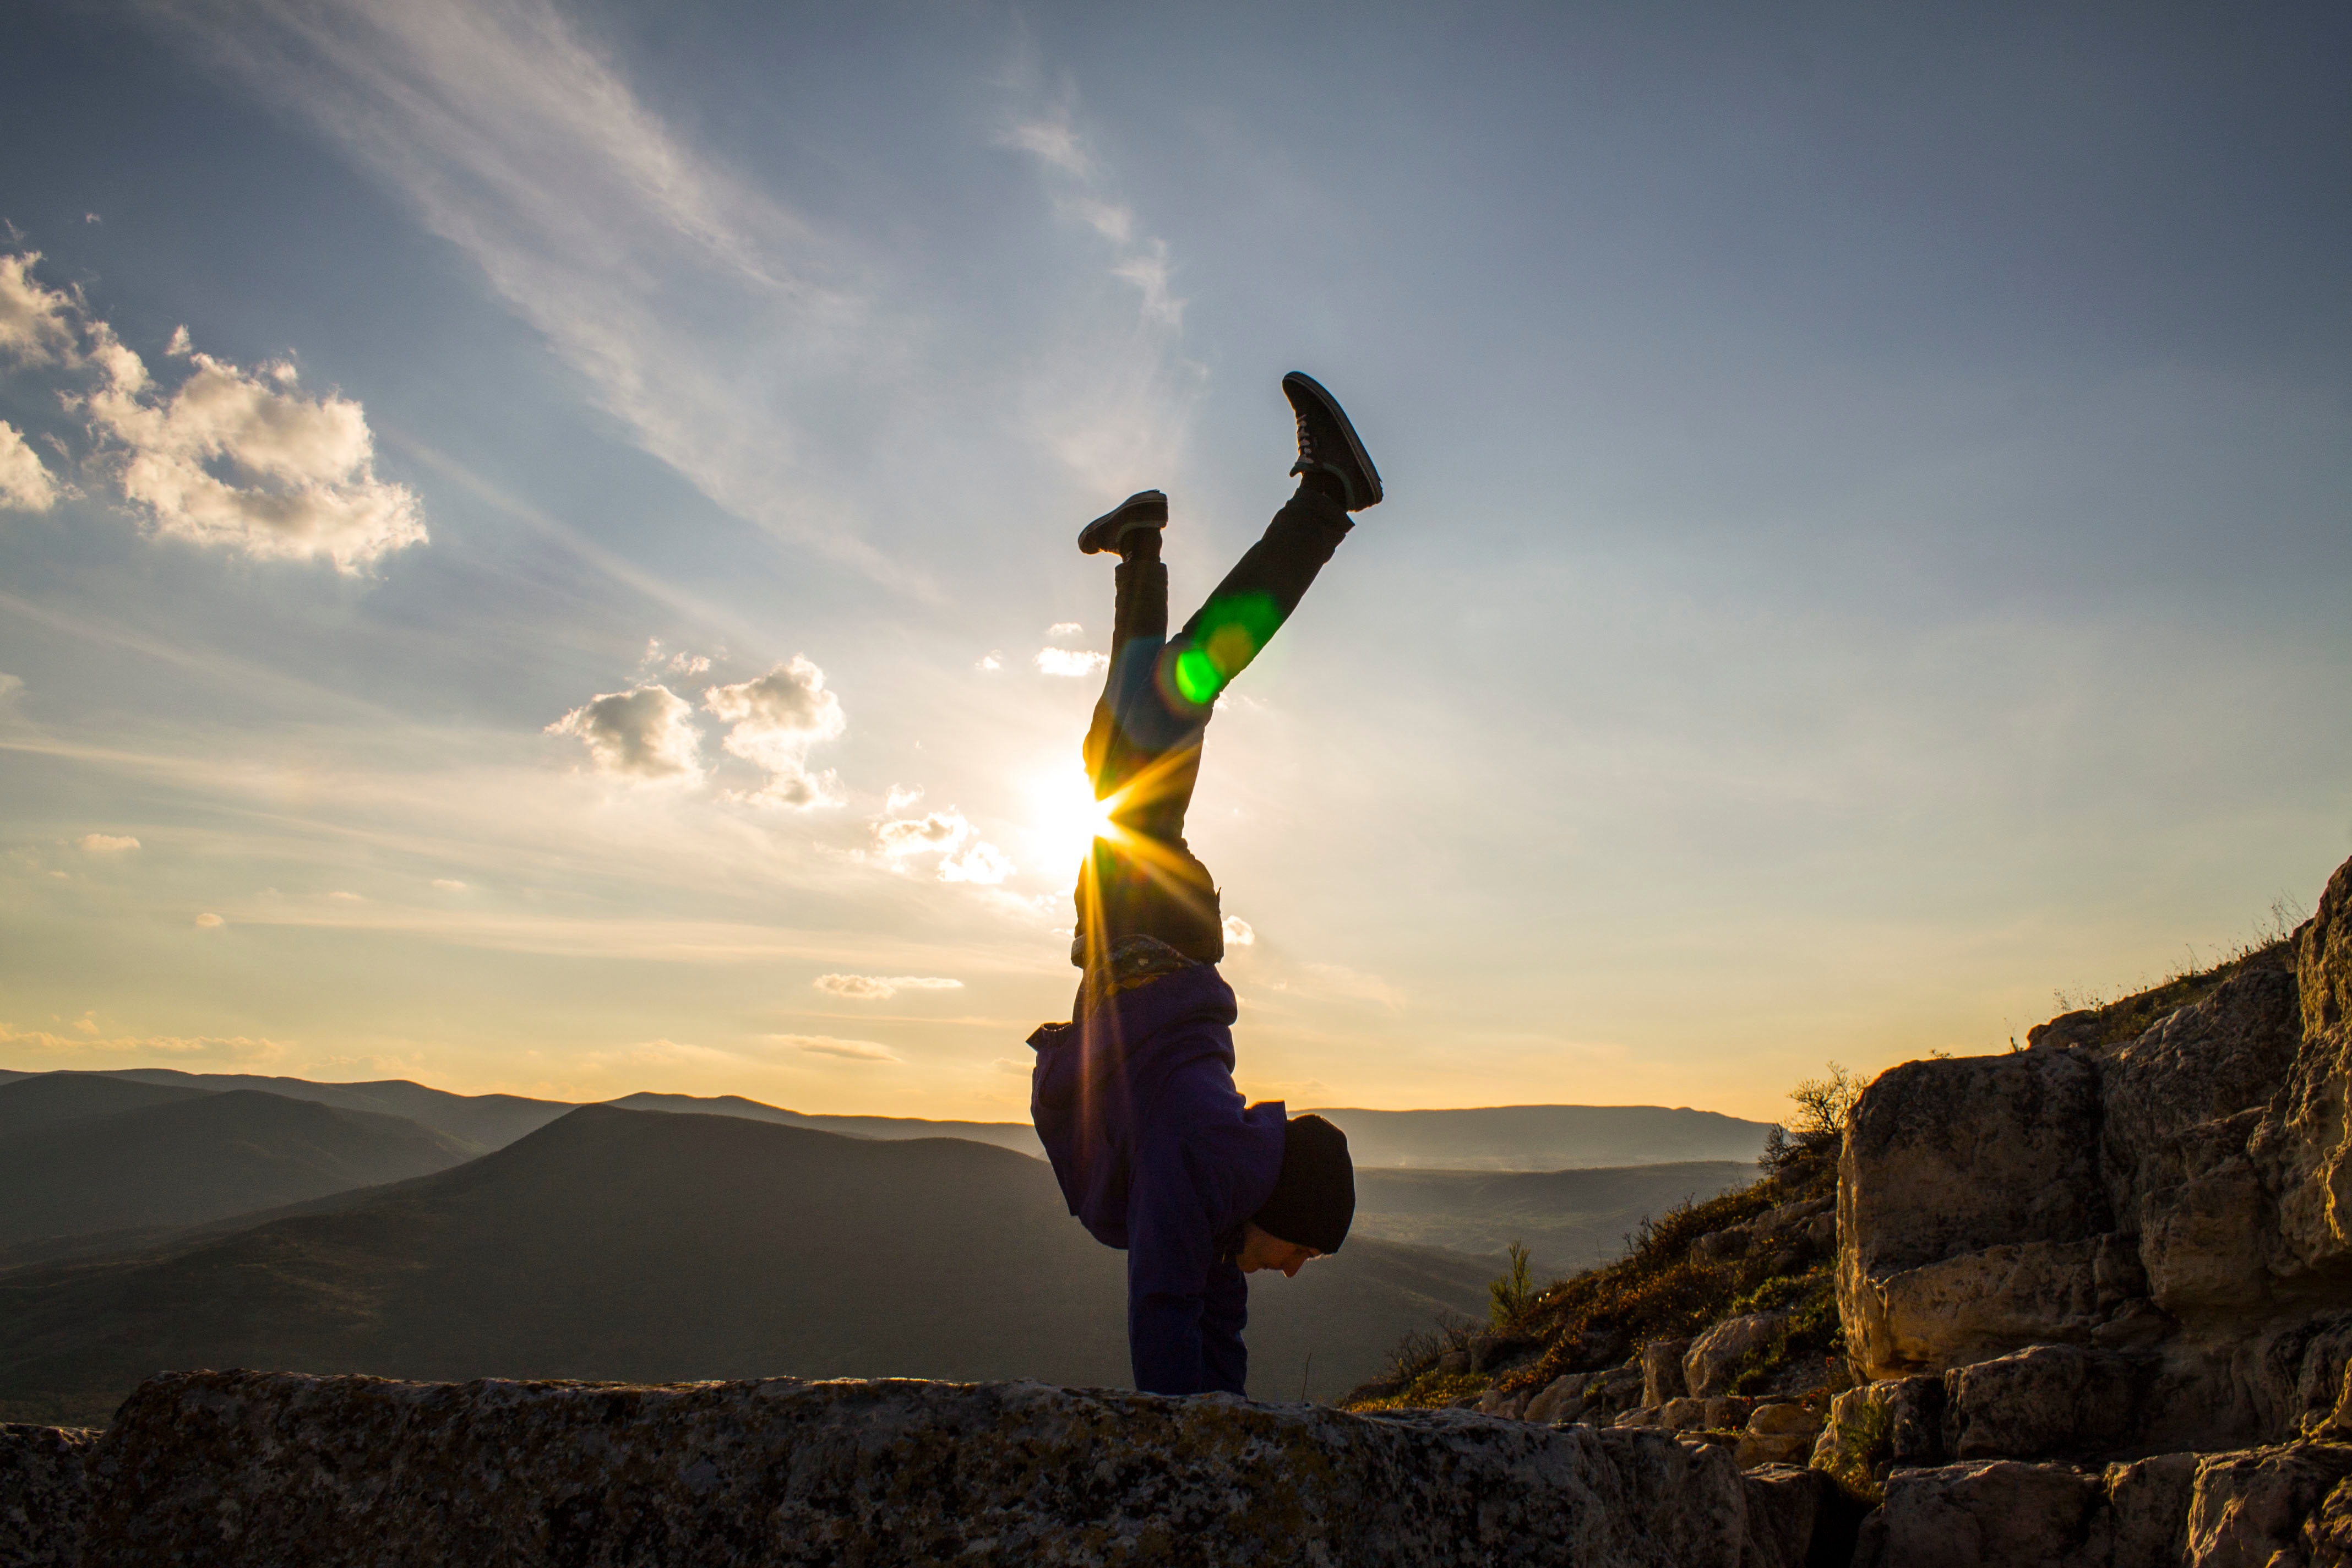
sea, horizon, sky, sunset, sunlight, morning, jumping, atmosphere of earth, physical fitness